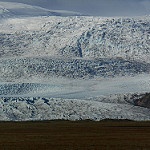
Scene: Outdoor